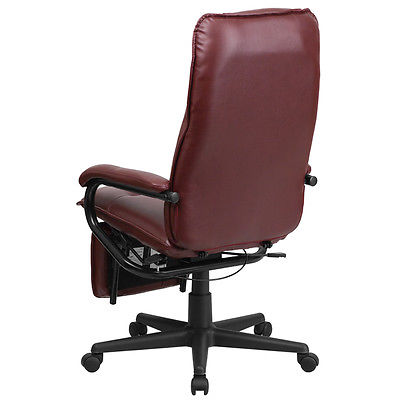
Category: chair